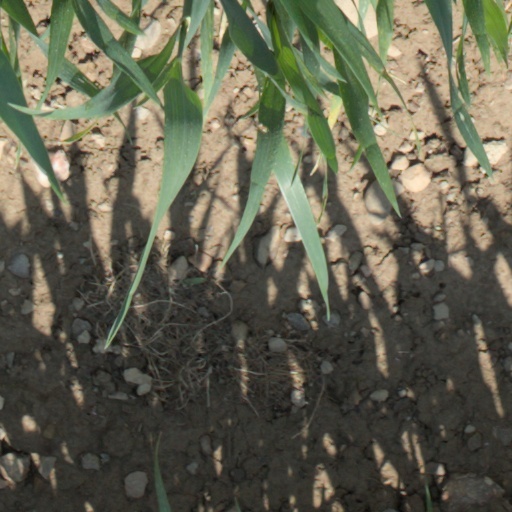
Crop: wheat